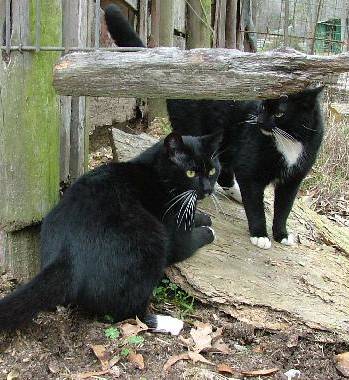
Label: cat